Gibdock

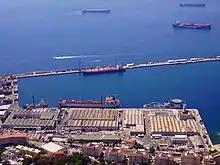
Dockyard buildings, including separate workshops for timber and metal works (either side of the chimney), electrical workshop, naval storehouse and the dockyard offices (far right, with tower)

HM Dockyard, Gibraltar was first developed in the 18th century. After the Capture of Gibraltar, victualling facilities were provided from a small quay around what is now the North Mole, but a lack of berths prevented further development. In the 1720s, however, the building of the South Mole was accompanied by the establishment of a small dockyard facility consisting of a careening wharf, mast house, and various workshops. The yard remained relatively small in scale for a century and a half, although coaling facilities were added in the 1840s.